Russ Manning

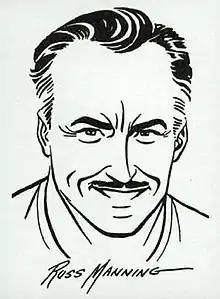
Self-portrait

Russell George Manning (January 5, 1929 – December 1, 1981) was an American comic book artist who created the series "Magnus, Robot Fighter" and illustrated such newspaper comic strips as "Tarzan" and "Star Wars". He was inducted into the Will Eisner Award Hall of Fame in 2006.